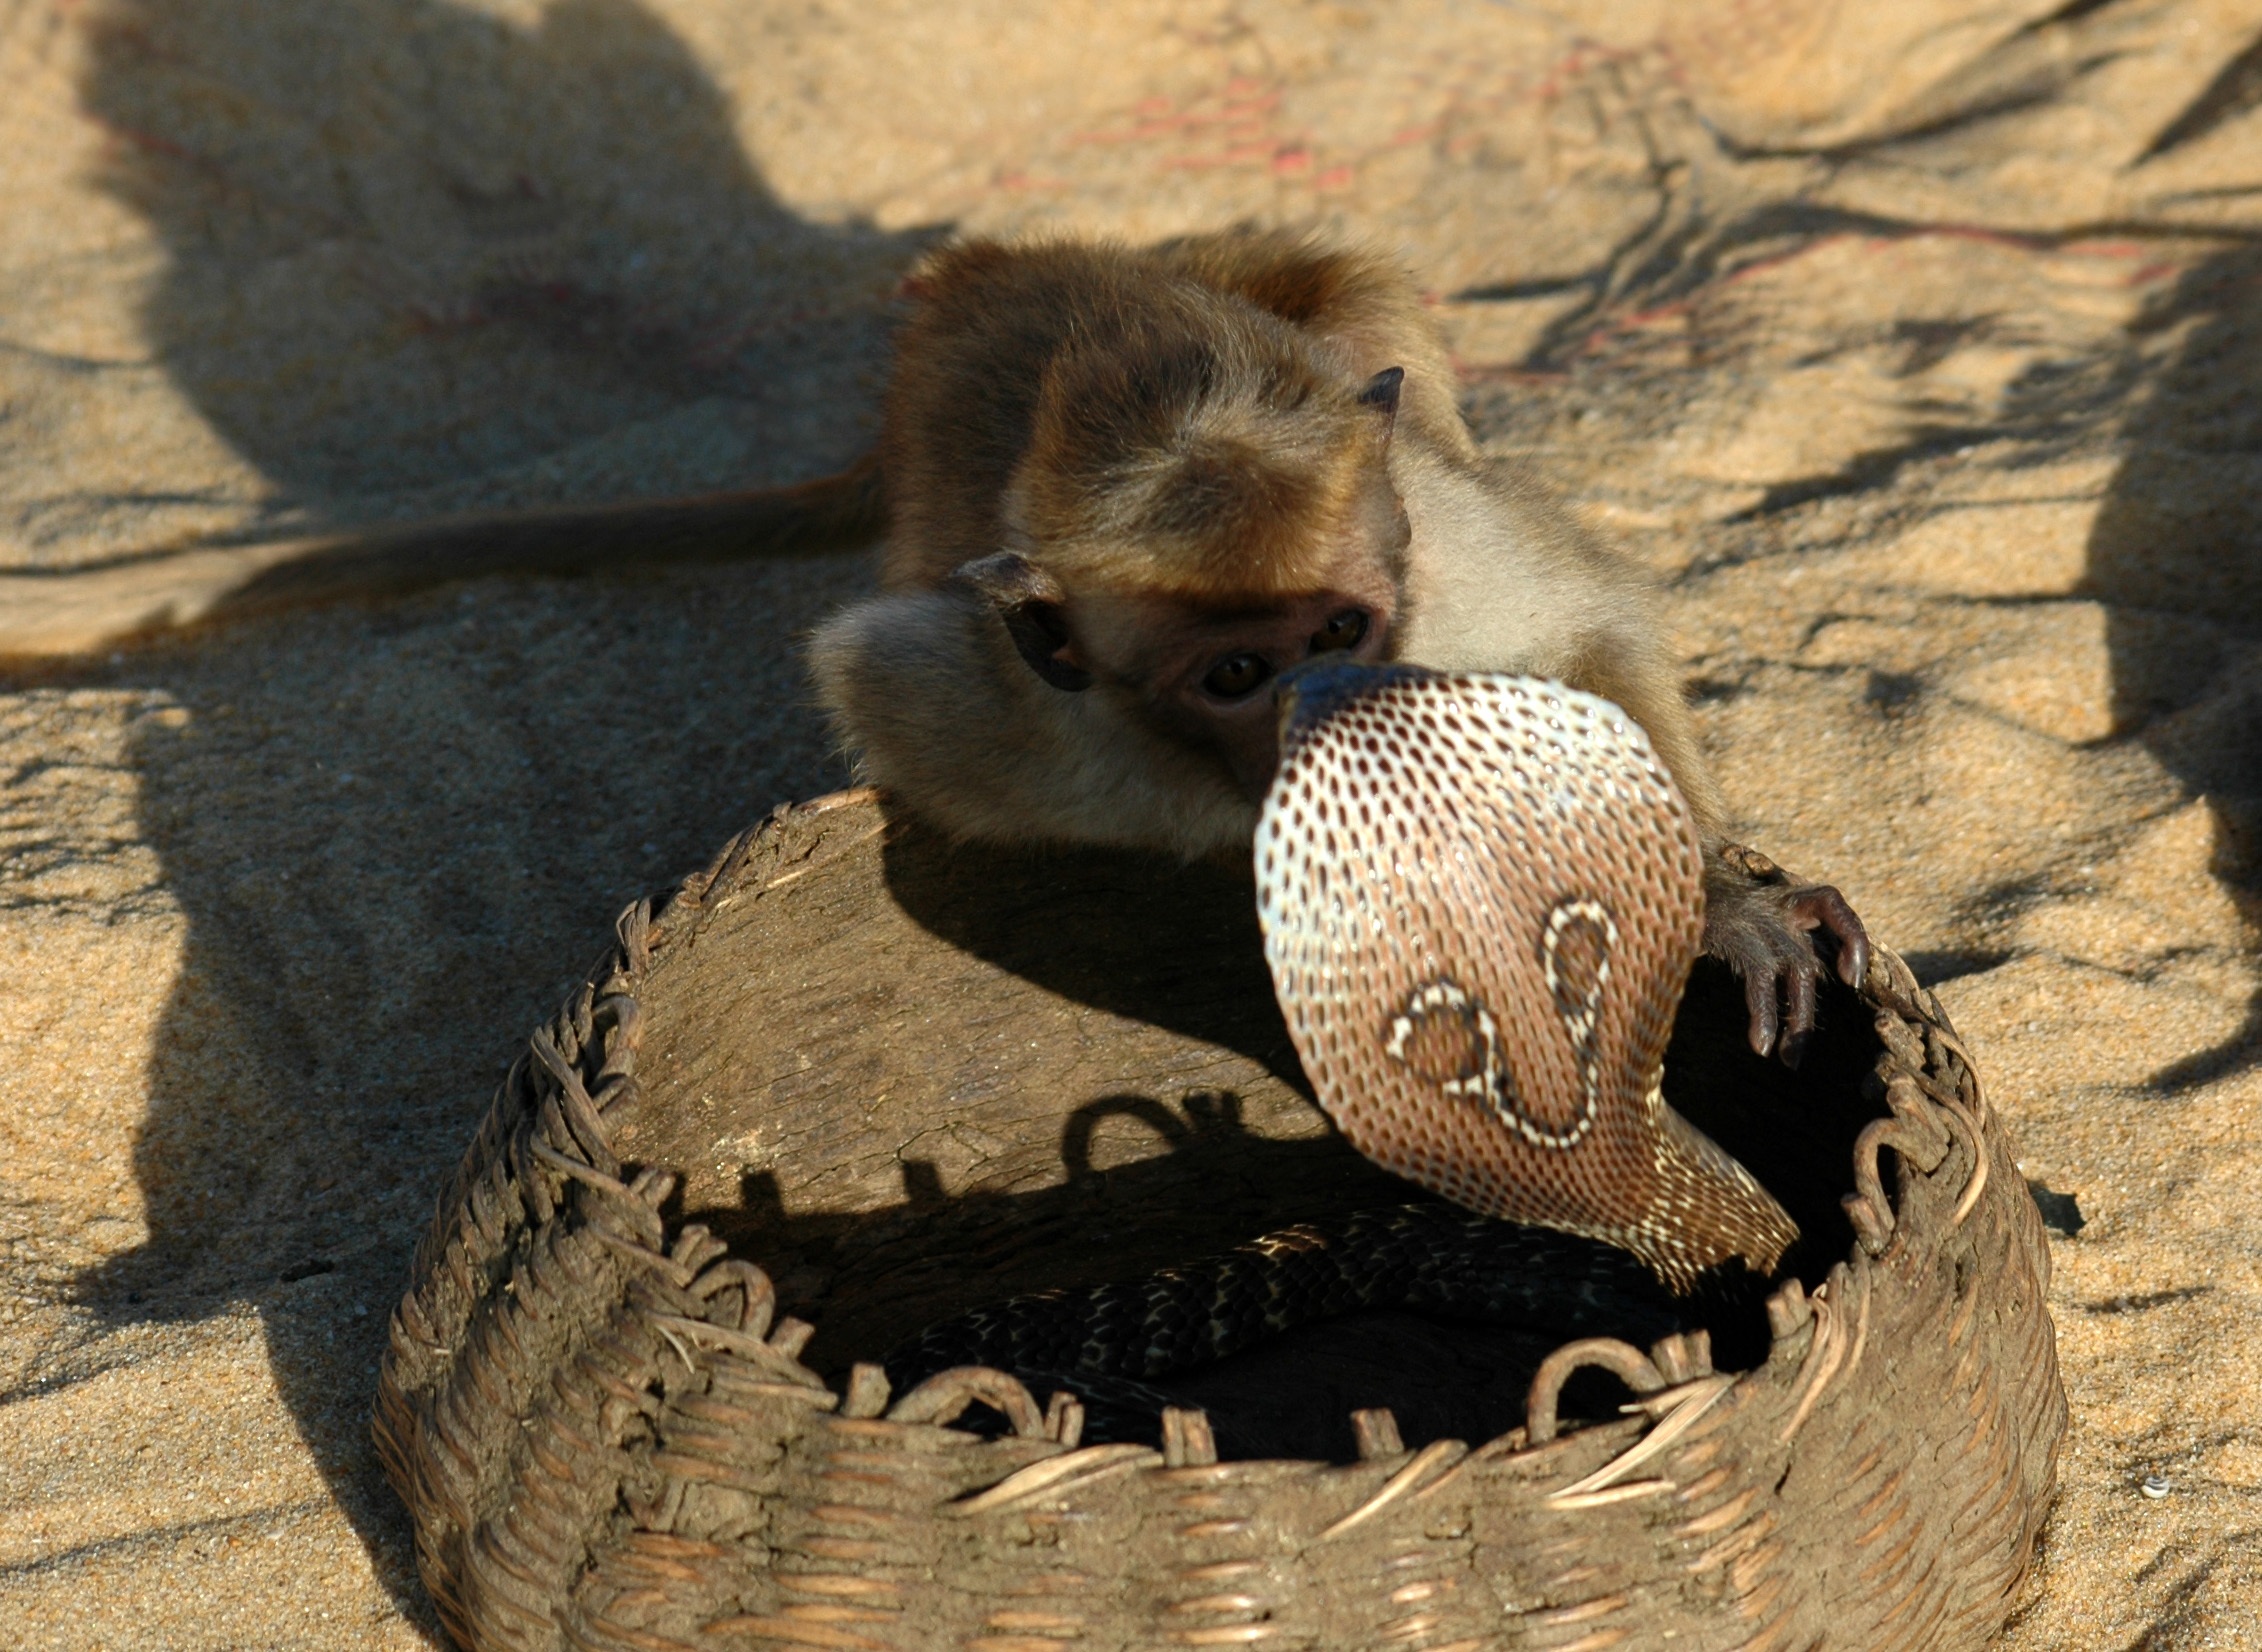
animal, wildlife, mammal, asia, monkey, fauna, poison, snake, attack, deadly, cobra, sri lanka, venomous, brave, venom, fearless